Sri Mariamman Temple, Valangaiman

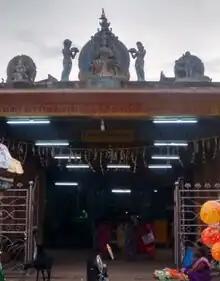
Temple entrance

Sri Mariamman Temple, is situated at Valangaiman in Tiruvarur district of Tamil Nadu, India. It is found in Kumbakonam-Needamangalam road, at a distance of 9 km from Kumbakonam.